Force Touch

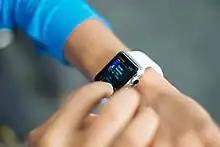
Force Touch debuted on Apple Watch

Force Touch is a haptic pressure-sensing technology developed by Apple Inc. that enables trackpads and touchscreens to sense the amount of force being applied to their surfaces. Software that uses Force Touch can distinguish between various levels of force for user interaction purposes. Force Touch was first unveiled on September 9, 2014, during the introduction of Apple Watch. Starting with the Apple Watch, Force Touch has been incorporated into many Apple products, including MacBooks and the Magic Trackpad 2.